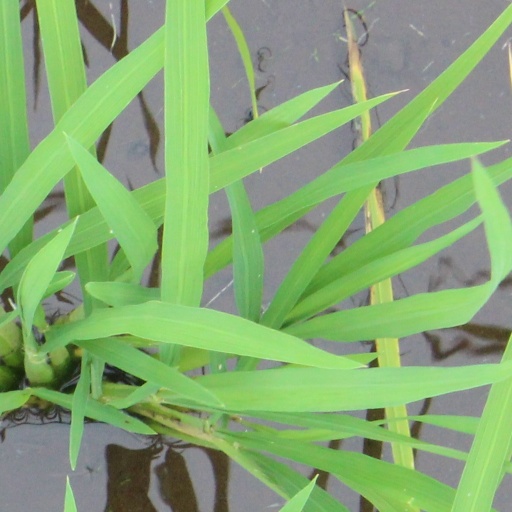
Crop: rice